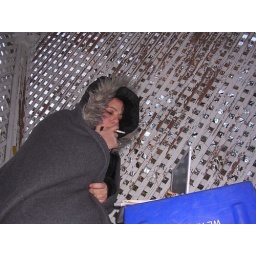
my out door office in Normal, IL. can still smoke in bars here.. but no where where I reside